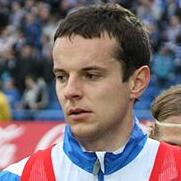
Age: 22